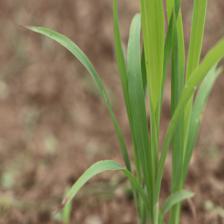
Label: Sorghum